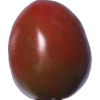
Label: tomato_cherry_maroon